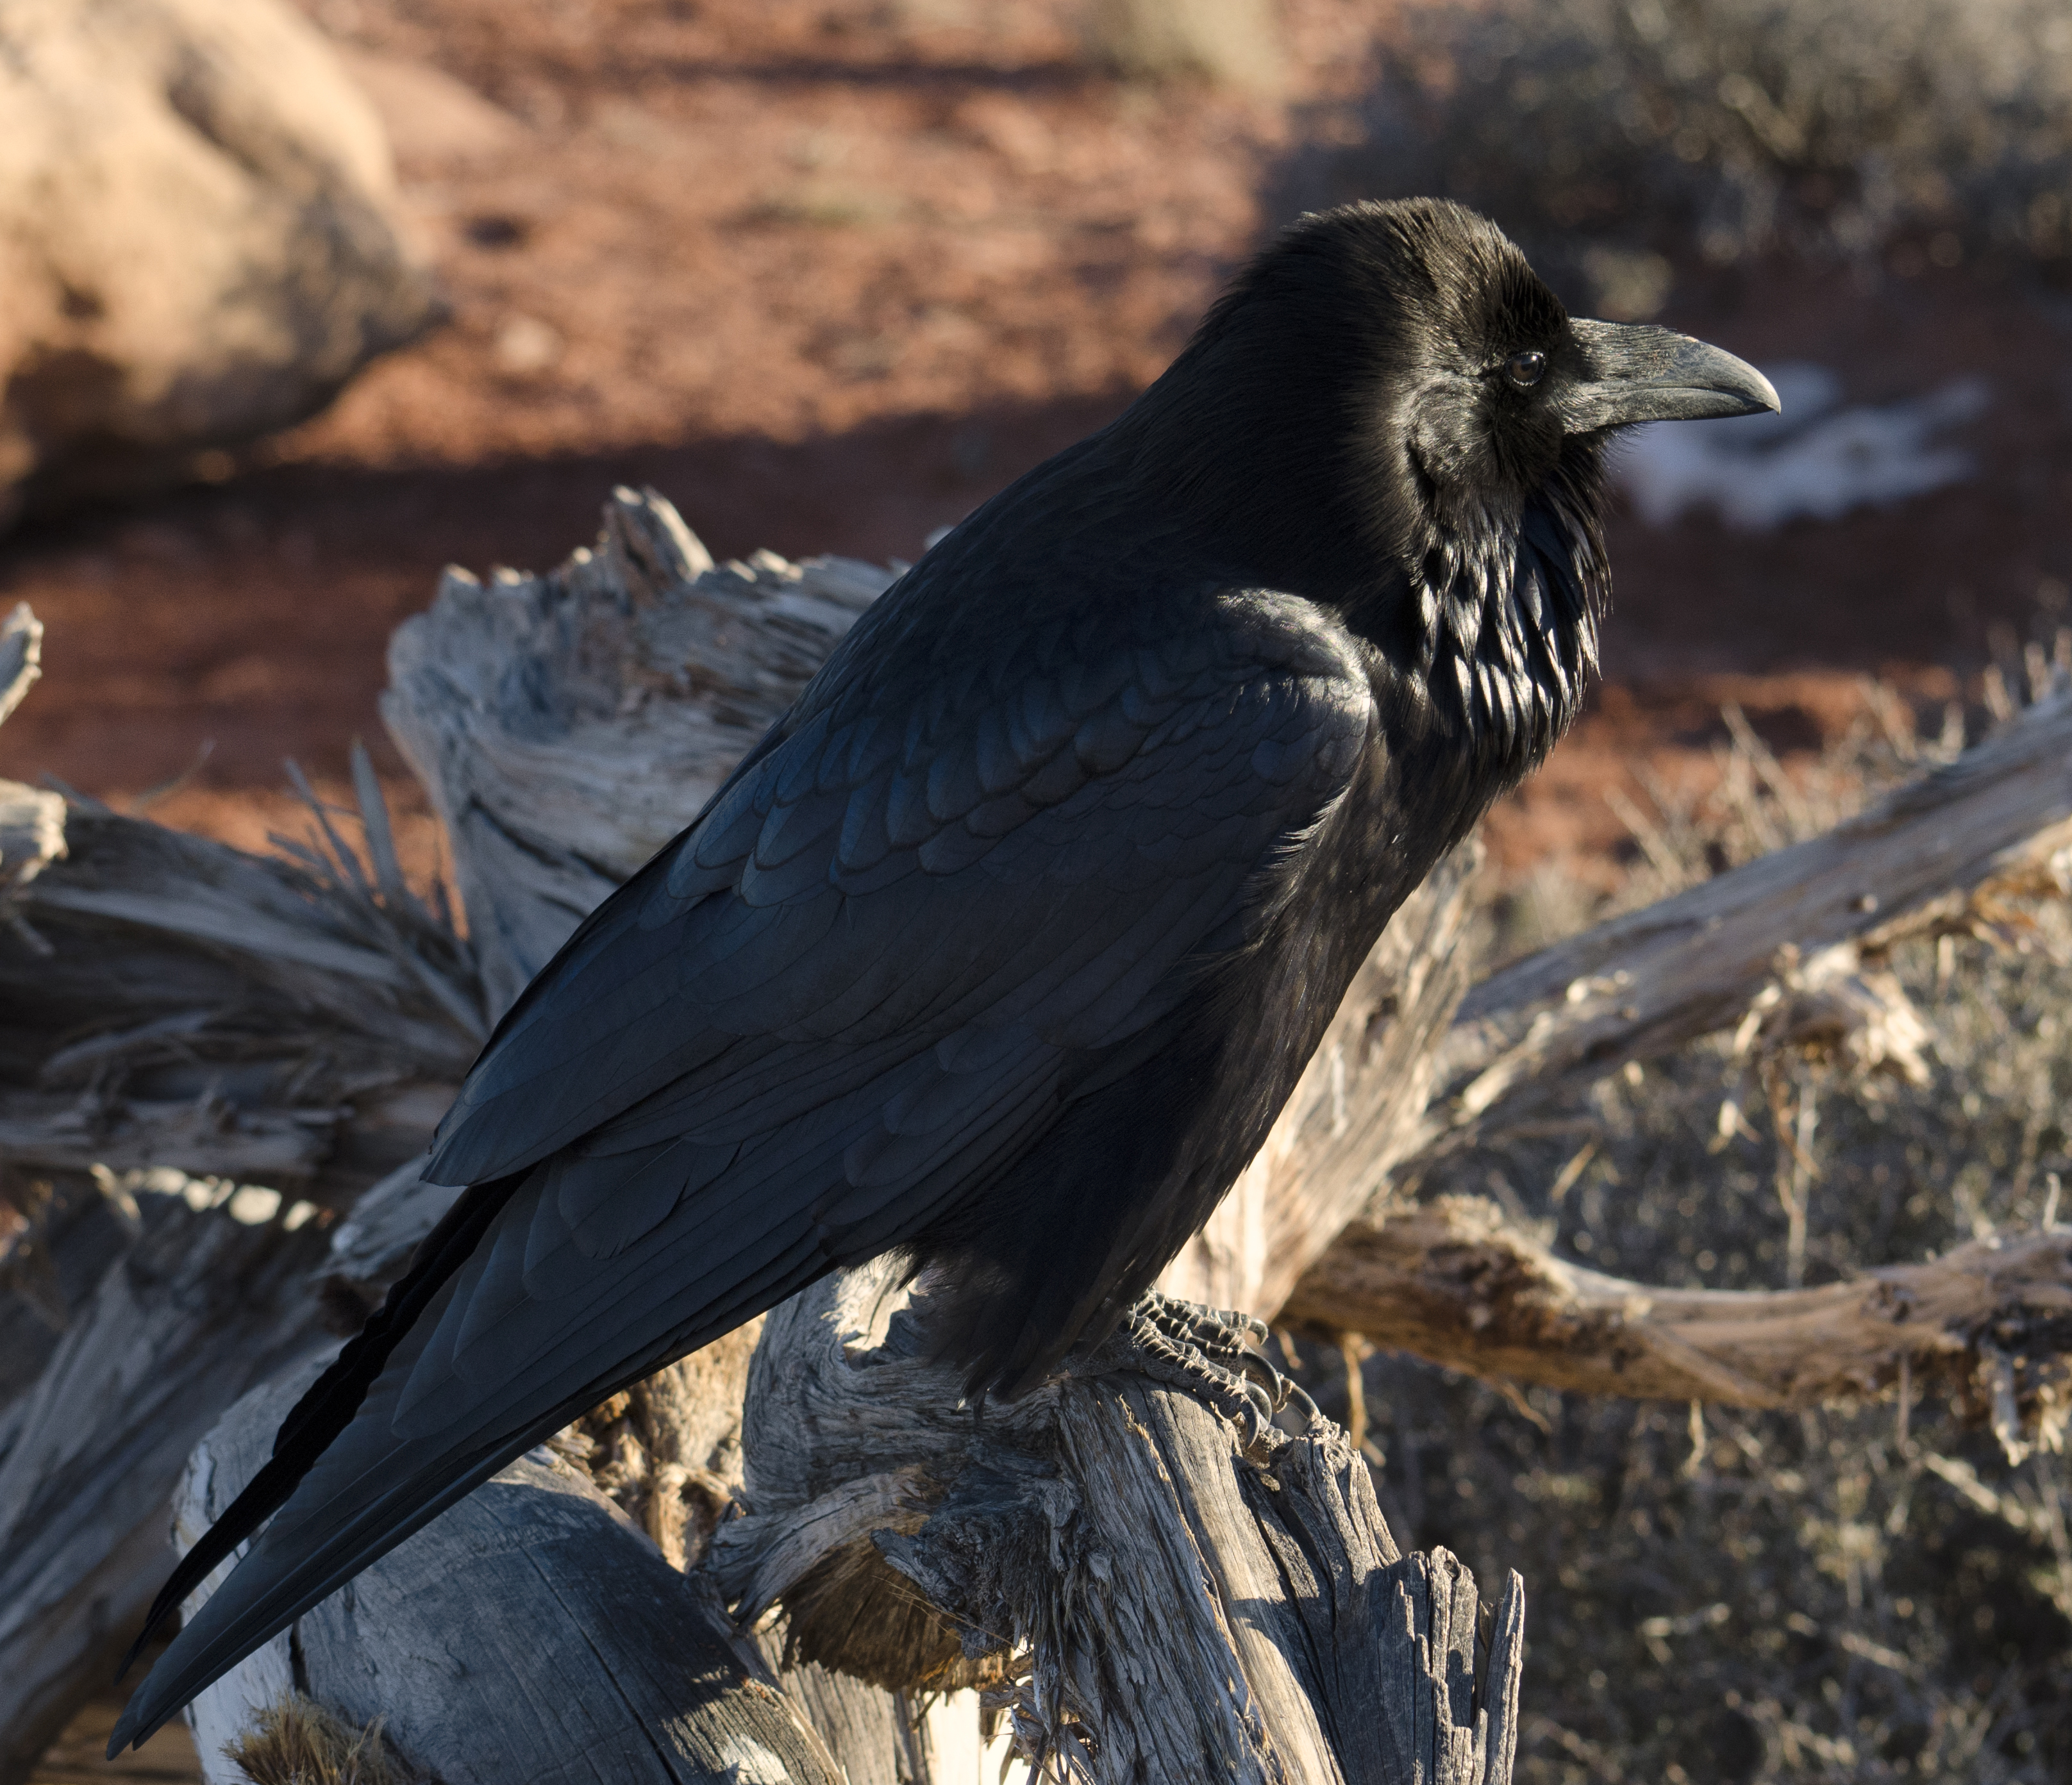
nature, bird, wing, wildlife, beak, fauna, crow, cool image, rook, vertebrate, raven, american crow, perching bird, crow like bird